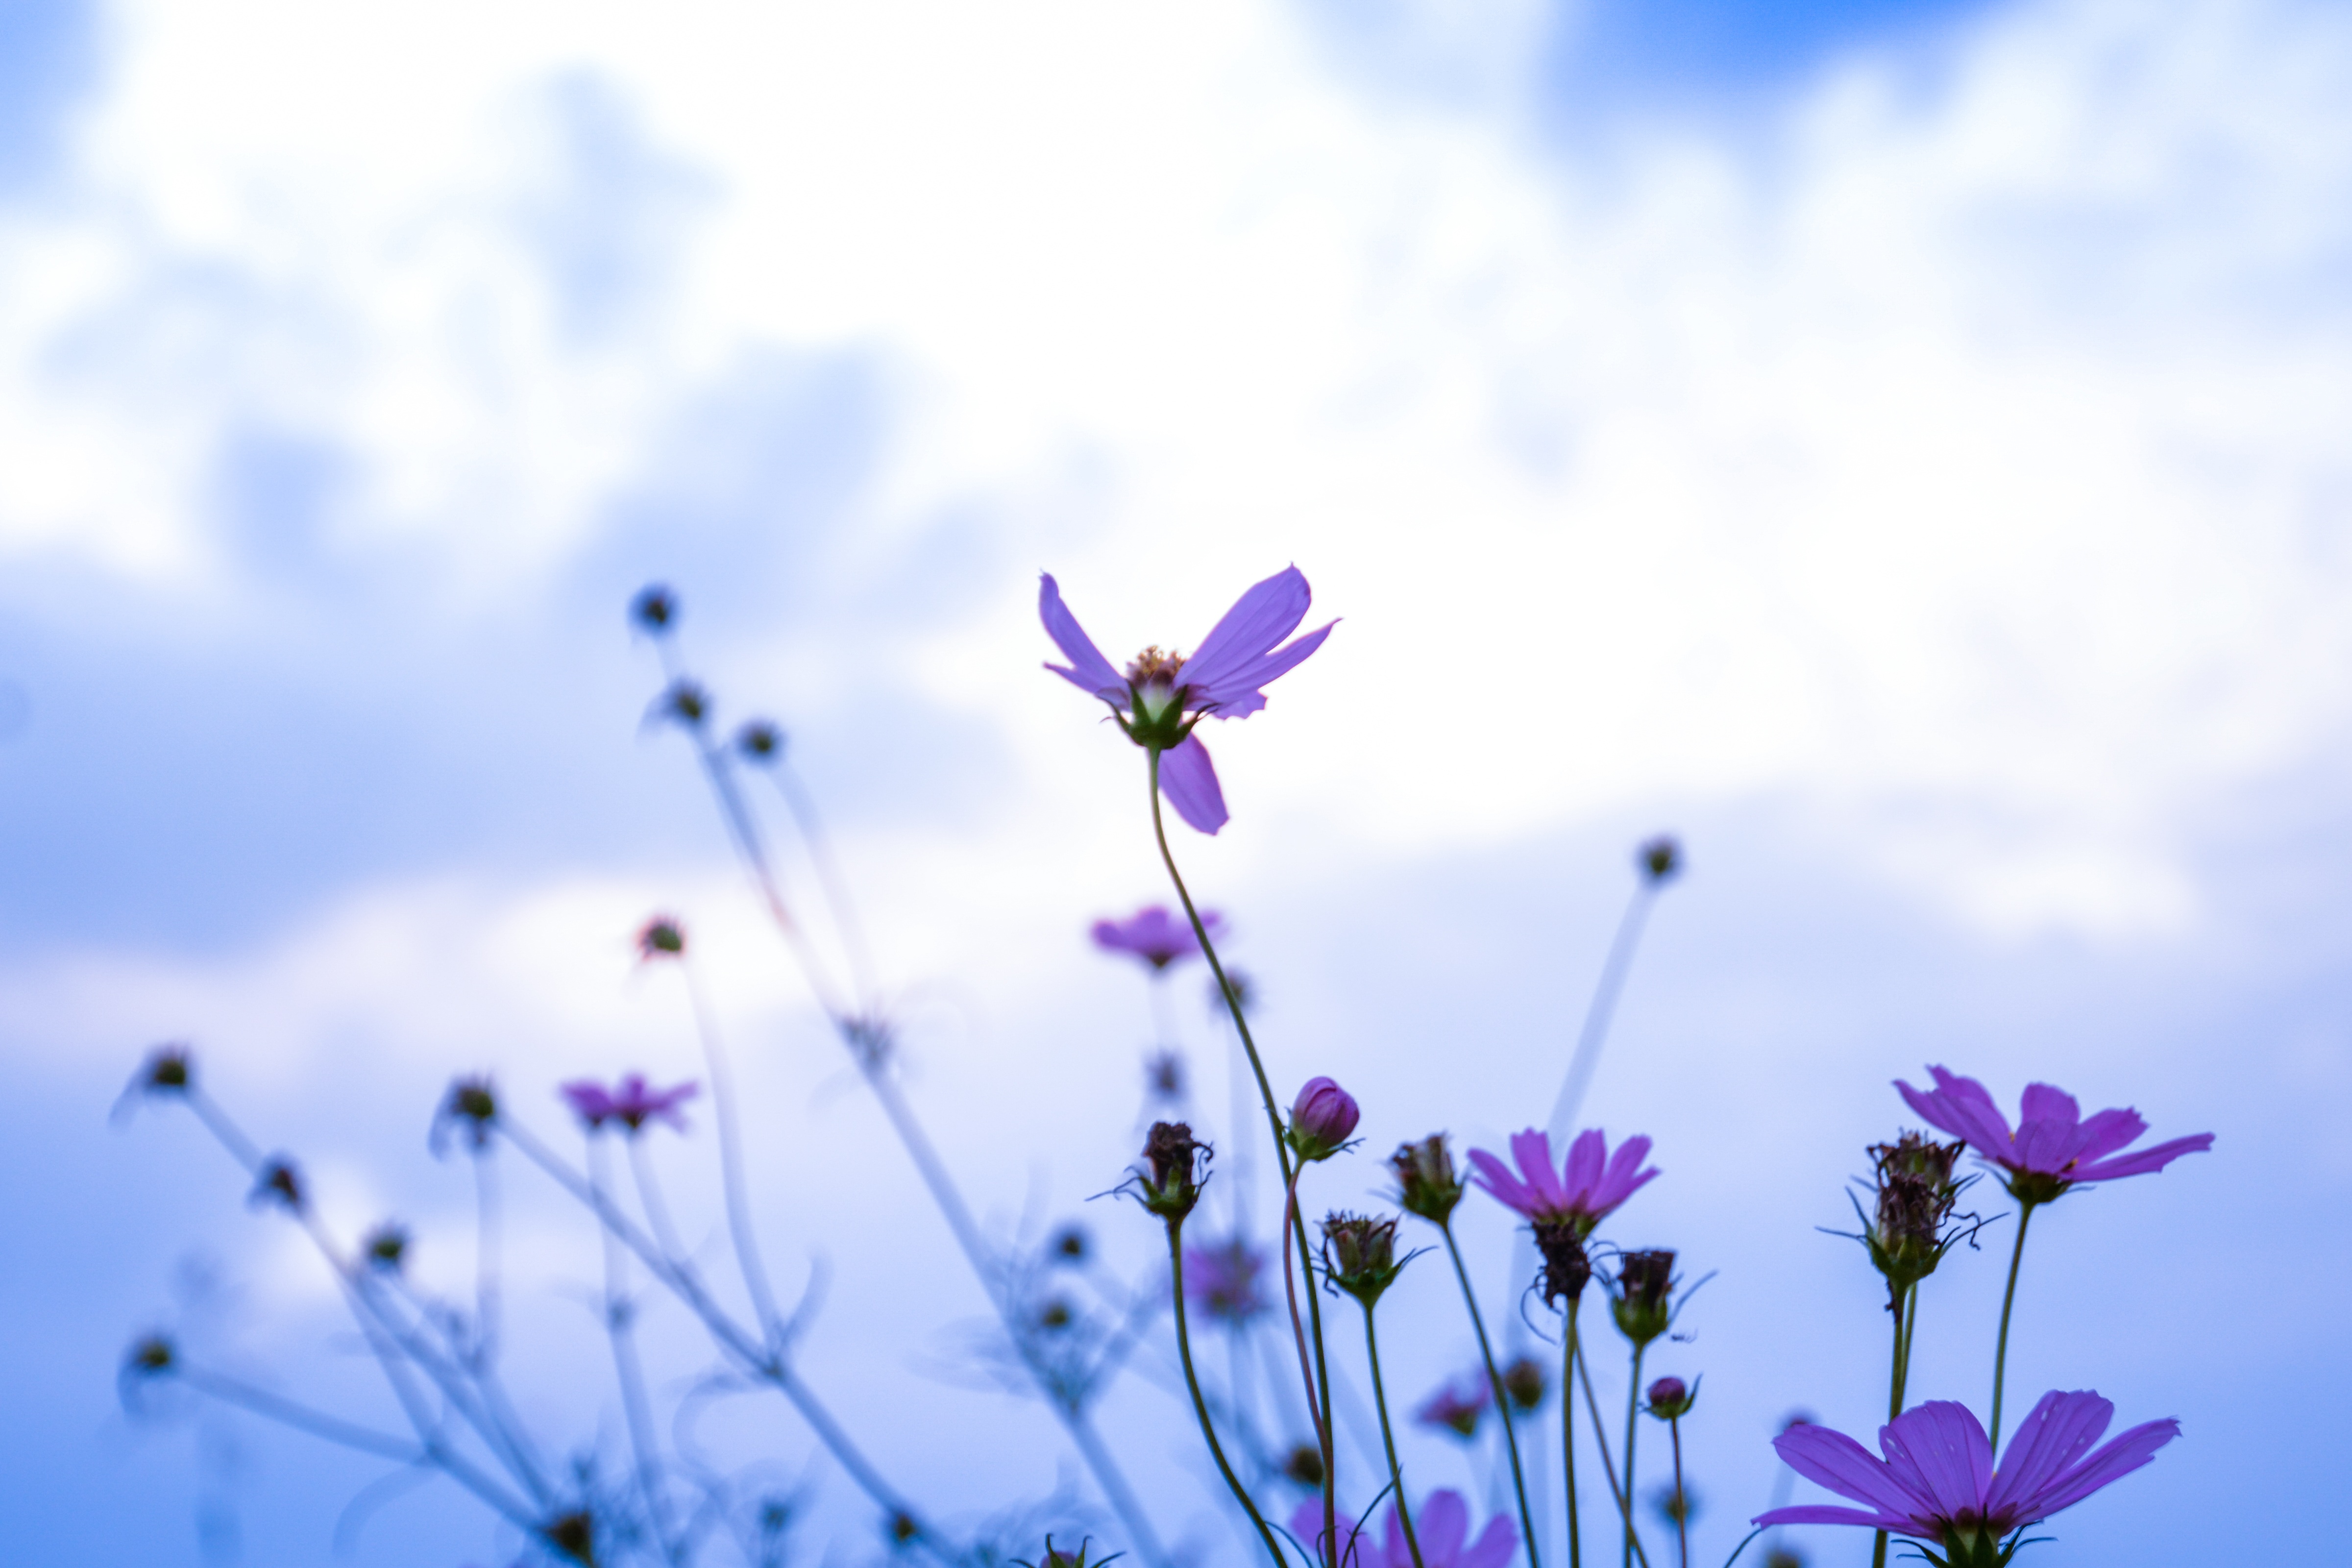
landscape, nature, grass, branch, blossom, plant, sky, meadow, sunlight, flower, petal, aroma, herb, natural, blue, flora, potpourri, wildflower, flowers, in rural areas, fragrance, macro photography, flowering plant, open country, atmosphere of earth, land plant